Asim Munir

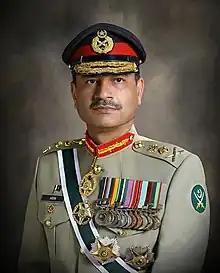

Munir was scheduled to retire on 27 November 2022. Before his appointment as Chief of Army Staff (COAS), he submitted his retirement application which was subsequently rejected by the Ministry of Defense, he was informed that the government had decided to retain him in service. Following consultations between Shehbaz Sharif and his brother, former Prime Minister Nawaz Sharif, Munir was appointed the new COAS on 24 November 2022, just three days before his planned retirement. The recommendation for Munir's appointment as COAS was forwarded by the then Prime Minister of Pakistan, Shehbaz Sharif, to the then President Arif Alvi on 24 November 2022. Alvi approved it on the same day, officially extending Munir's service for a term of three years. Munir assumed the role of COAS on 29 November 2022, two days after his initially scheduled retirement. Munir's selection as COAS was from a pool of six eligible candidates. His appointment was widely perceived as strategic.